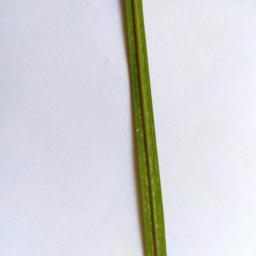
Label: Rice___Healthy